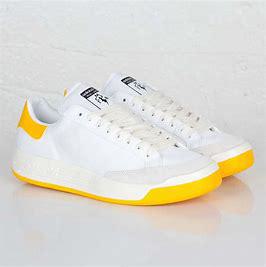
Brand: Adidas
Model: Rod Laver